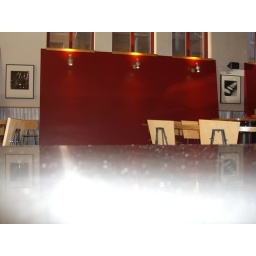
even more table and wall at chipotle in colorado springs